György Kmety

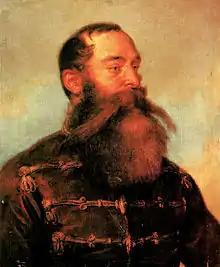
György Kmety painted by Károly Brocky

After the Surrender at Világos Kmety fled to the Ottoman Empire and he joined to the Ottoman army under the name of Isma'il, but he did not convert to Islam. The Ottoman people liked him and asked him to modernise the Ottoman army, which he did. Kmety was transferred to Aleppo with Józef Bem, where they helped to suppress a serious riot.